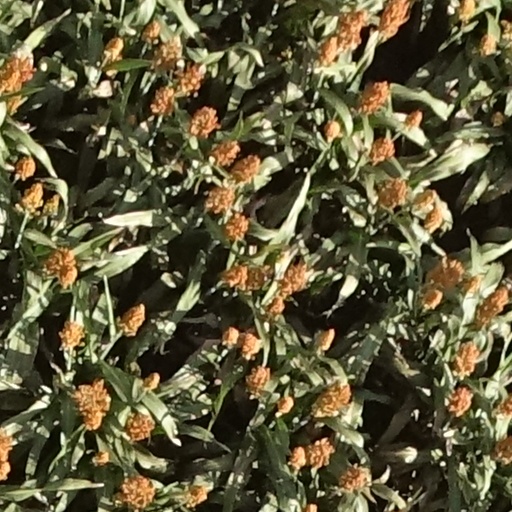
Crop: sorghum